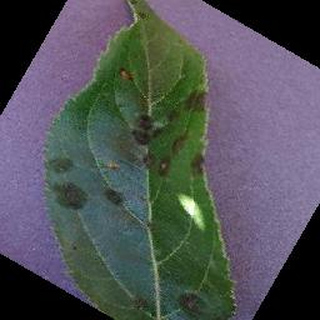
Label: apple_apple_scab